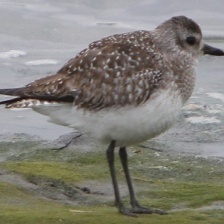
Species: GREY PLOVER
Scientific name: PLUVIALIS SQUATAROLA